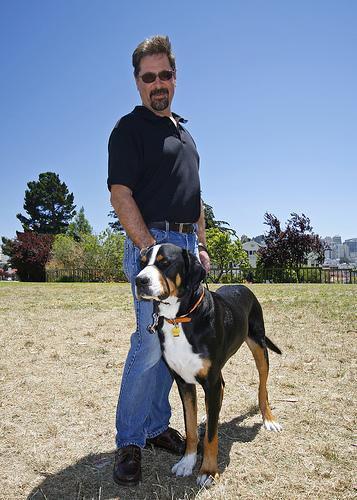
Greater_Swiss_Mountain_dog